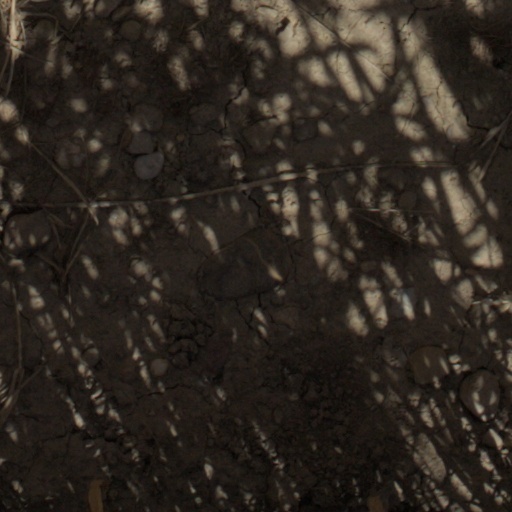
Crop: wheat